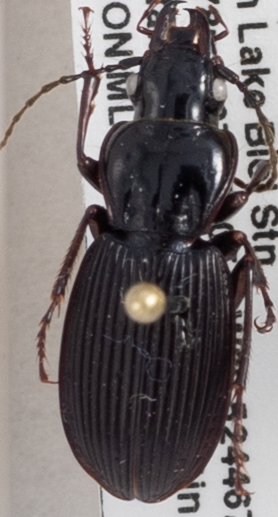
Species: Pterostichus lachrymosus
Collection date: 2019-07-16
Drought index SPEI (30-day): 0.274
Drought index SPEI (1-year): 2.09
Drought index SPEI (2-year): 2.09